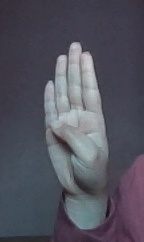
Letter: kaaf